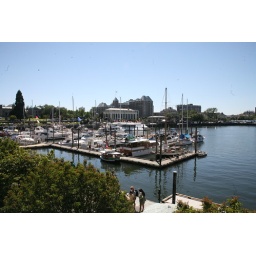
The marina in Victoria. The white pillared building in centre of view is a waxworks exhibition, like Madame Tussaud's in London.